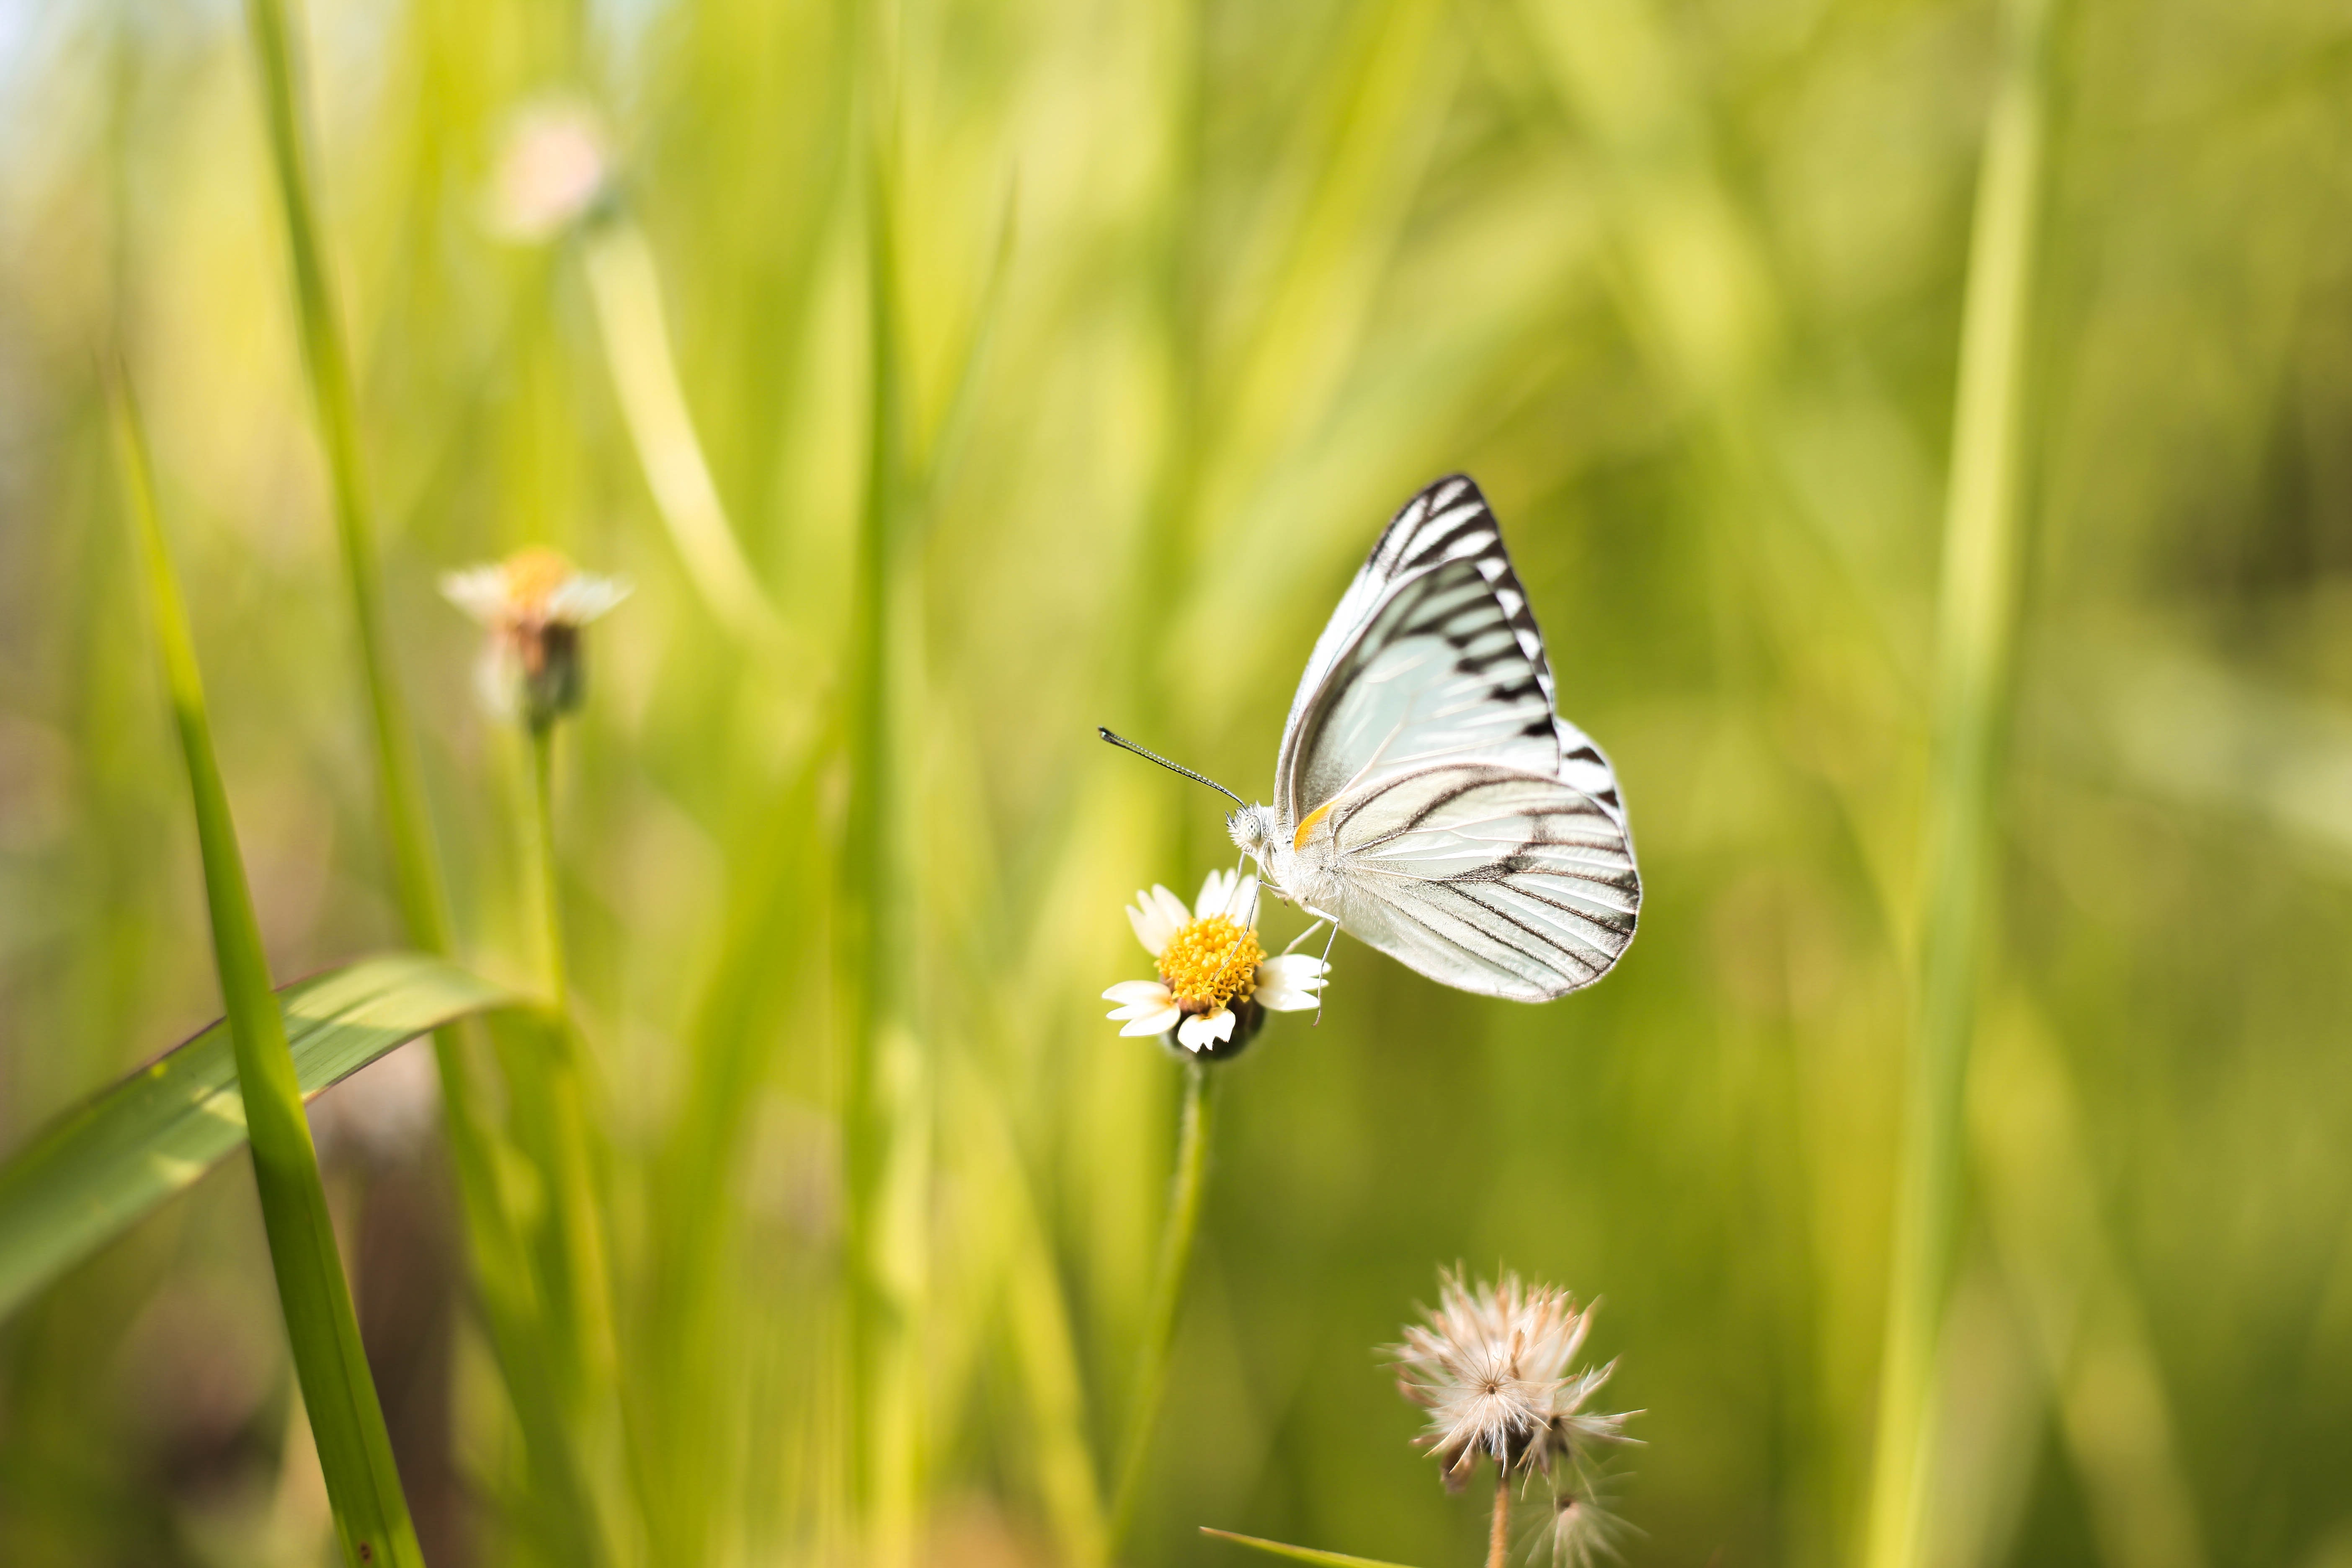
butterfly, insect, moths and butterflies, Bath White, invertebrate, pollinator, melanargia, plant, pontia, macro photography, lycaenid, grass family, flower, close up, wildlife, grass, brush footed butterfly, pieridae, arthropod, meadow, green veined white, wildflower, aporia crataegi, nectar, pollen, prairie